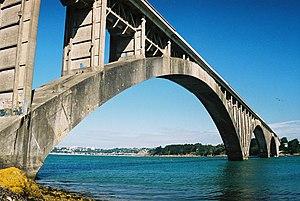
Pont Albert Louppe Brest
Cette liste de ponts de France présente une liste de ponts remarquables de France, tant par leurs caractéristiques dimensionnelles, que par leur intérêt architectural ou historique.
Jules Albert Louppe, né le 6 juin 1856 à Guny et mort le 5 juillet 1927 à Laval, est un ingénieur et homme politique français. Marié à une demoiselle Steff, originaire de Moselle, devenue allemande après la guerre de 1870, mais dont la famille avait opté pour la nationalité française et était venue vivre à Brest.
Le pont Albert-Louppe, d'abord appelé pont de Plougastel et encore appelé premier pont de Plougastel, est un pont franchissant l'embouchure de l'Élorn dans la rade de Brest pour relier les communes de Plougastel-Daoulas au Relecq-Kerhuon.